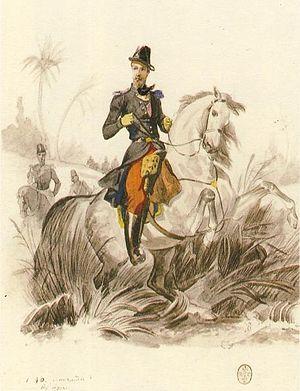
Henri d’Orléans, duc d’Aumale, né le 16 janvier 1822 à Paris et mort le 7 mai 1897 à Giardinello, prince du sang de la maison d’Orléans, fils du roi Louis-Philippe, est un militaire et un homme politique français, qui a notamment été gouverneur général de l'Algérie et à ce titre a participé à la reddition d'Abd el-Kader en décembre 1847.